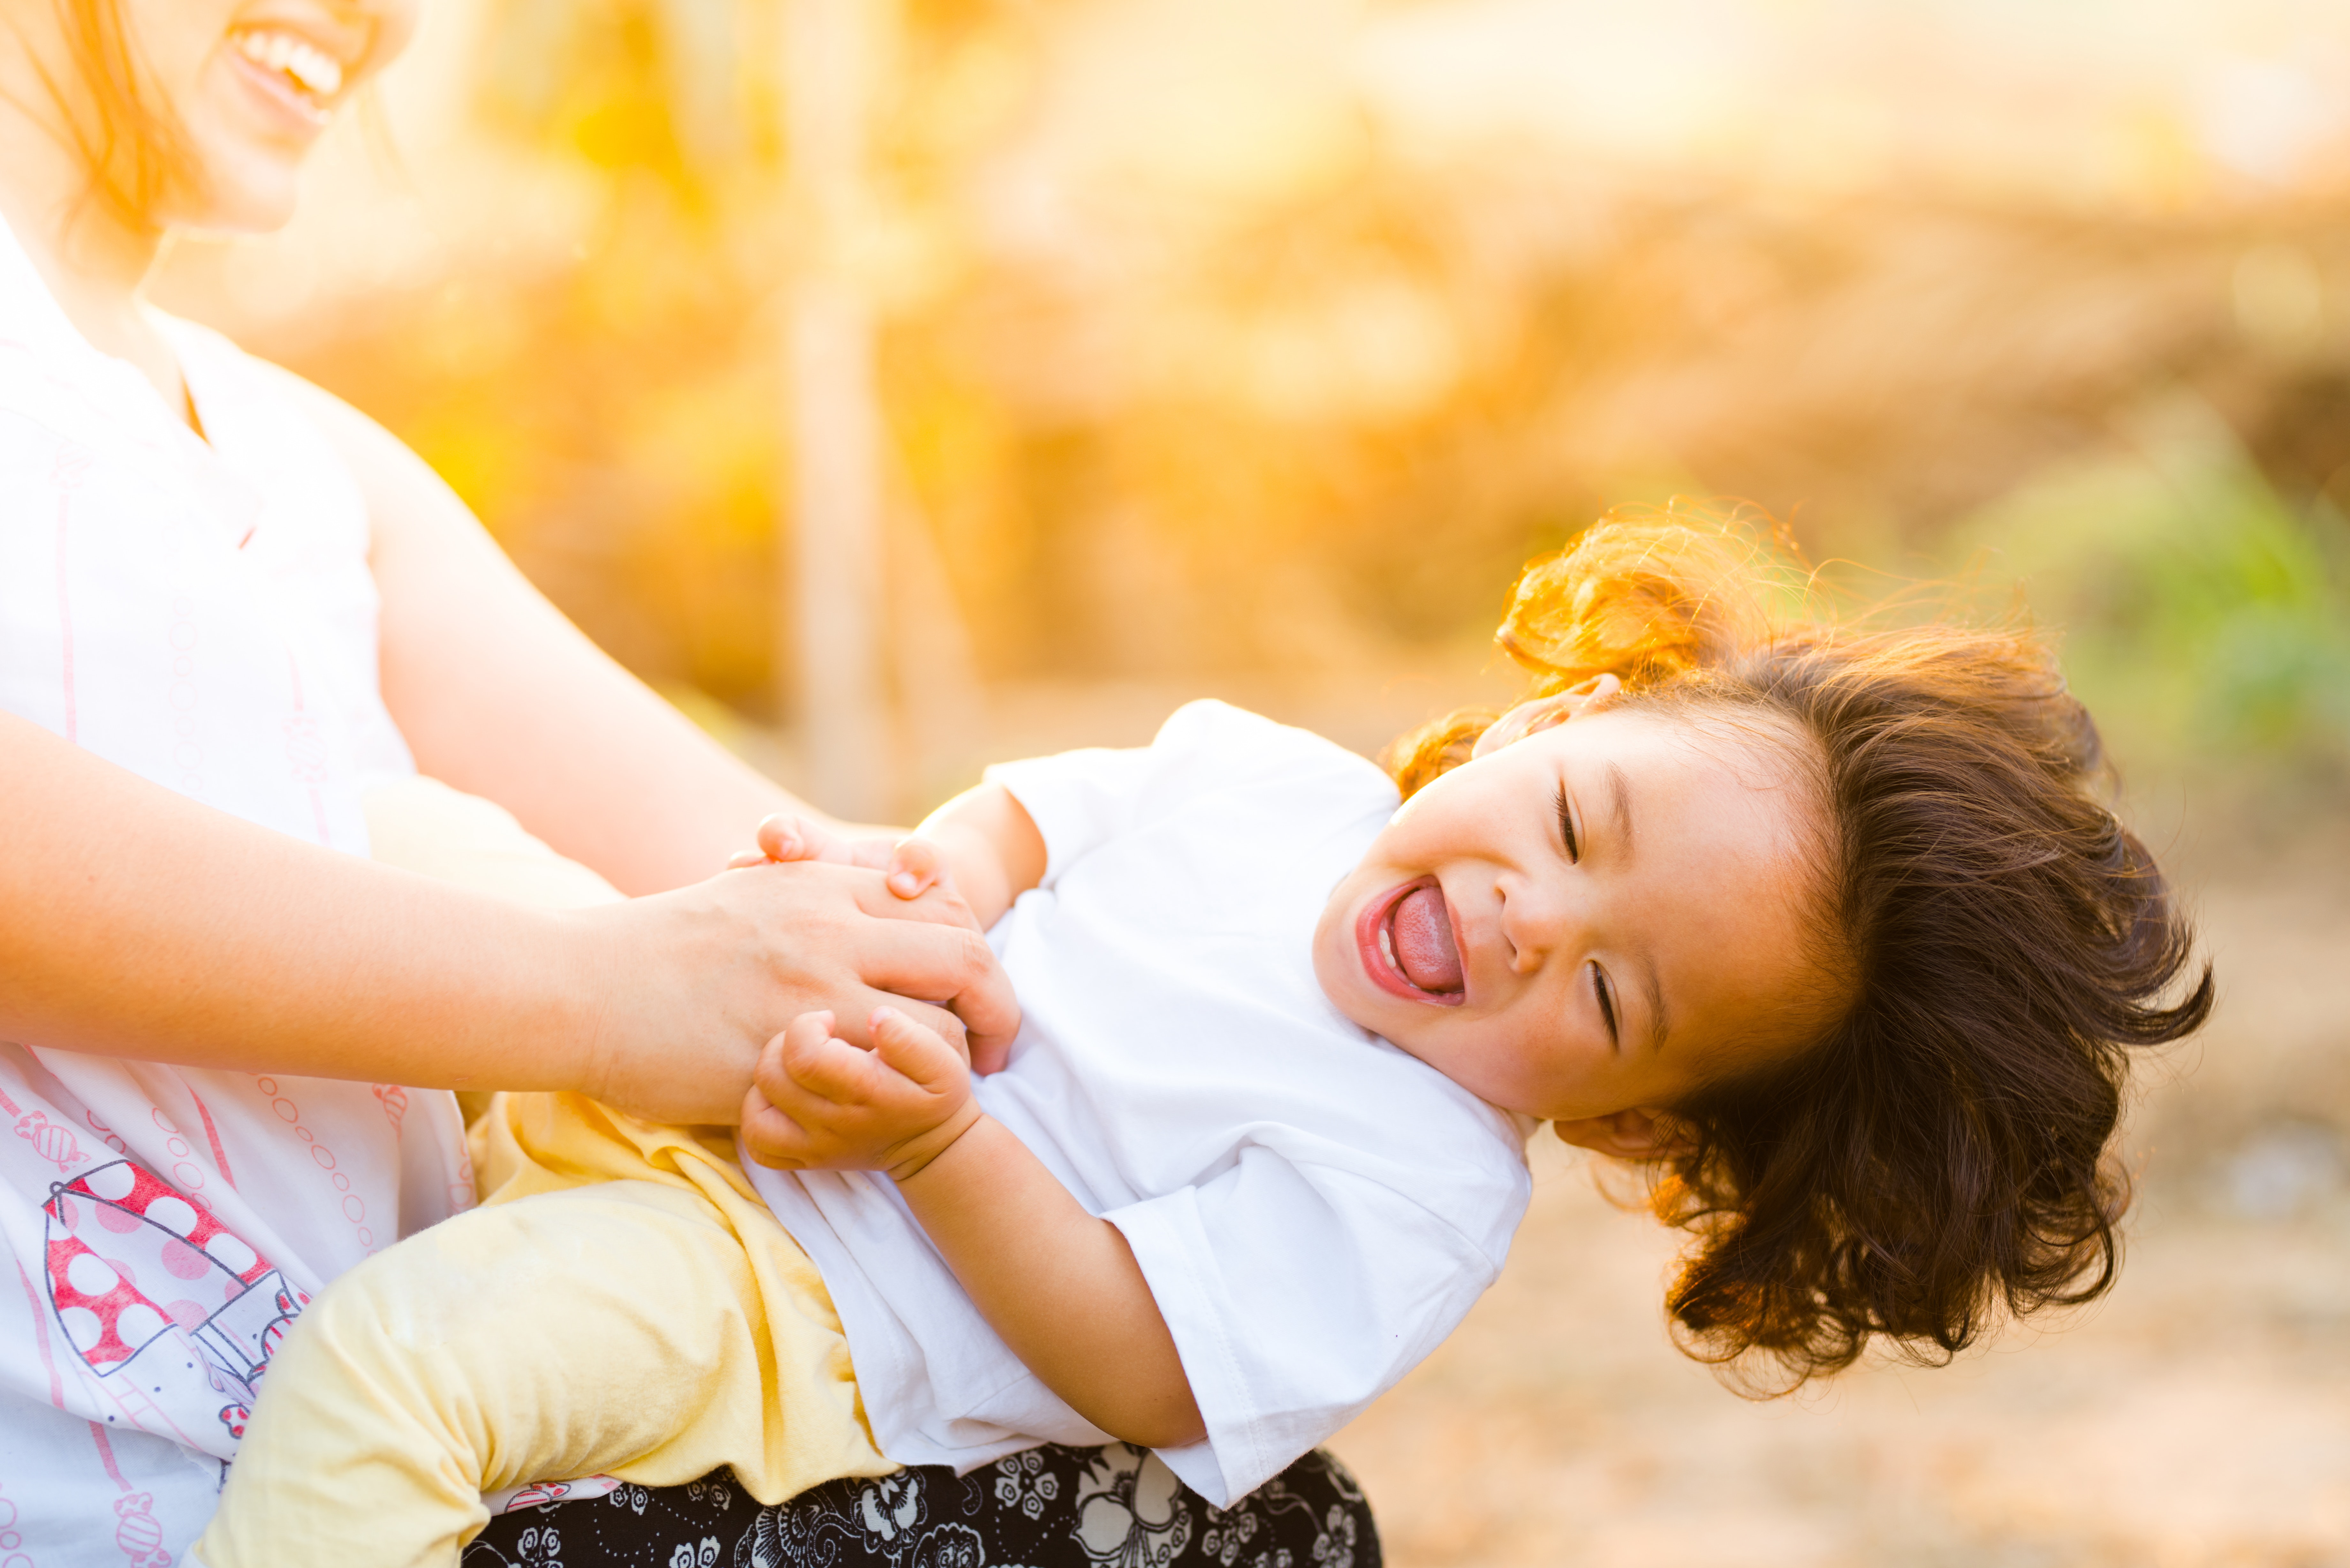
People in nature, photograph, child, people, yellow, skin, beauty, baby, happy, photography, toddler, sunlight, love, fun, smile, portrait, plant, family, portrait photography, Playing with kids, gesture